Answer in natural language. Considering the relative positions, where is dresser aspelund with respect to stainless steel refrigerator? Choose between the following options: below or above
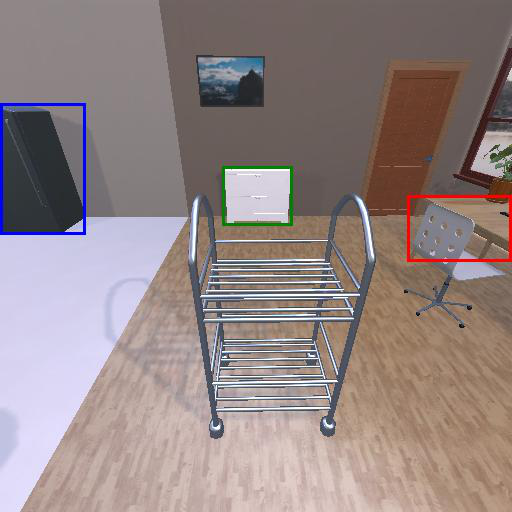
<answer>above</answer>